Joe Seneca

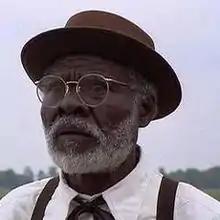
Seneca during filming of 1986's "Crossroads"

Joe Seneca (January 14, 1919 – August 15, 1996) was an American actor, singer, and songwriter. He is known for his roles as Willie Brown in "Crossroads" (1986), Dr. Meadows in "The Blob" (1988), and Dr. Hanes in "The Cosby Show", among others.